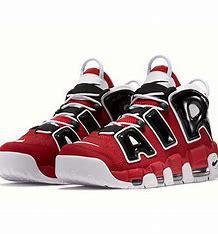
Brand: Nike
Model: Air More Uptempo